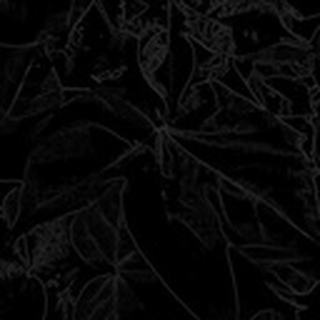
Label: healthy_cotton